Etching

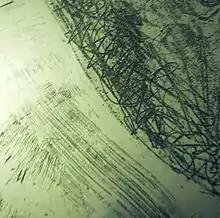
Example of foul bite in acid etching

Aquatint is a variation giving only tone rather than lines when printed. Particulate resin is evenly distributed on all or parts of the plate, then heated to form a screen ground of uniform, but less than perfect, density. After etching, any exposed surface will result in a roughened (i.e., darkened) surface. Areas that are to be light in the final print are protected by varnishing between acid baths. Successive turns of varnishing and placing the plate in acid create areas of tone difficult or impossible to achieve by drawing through a wax ground.